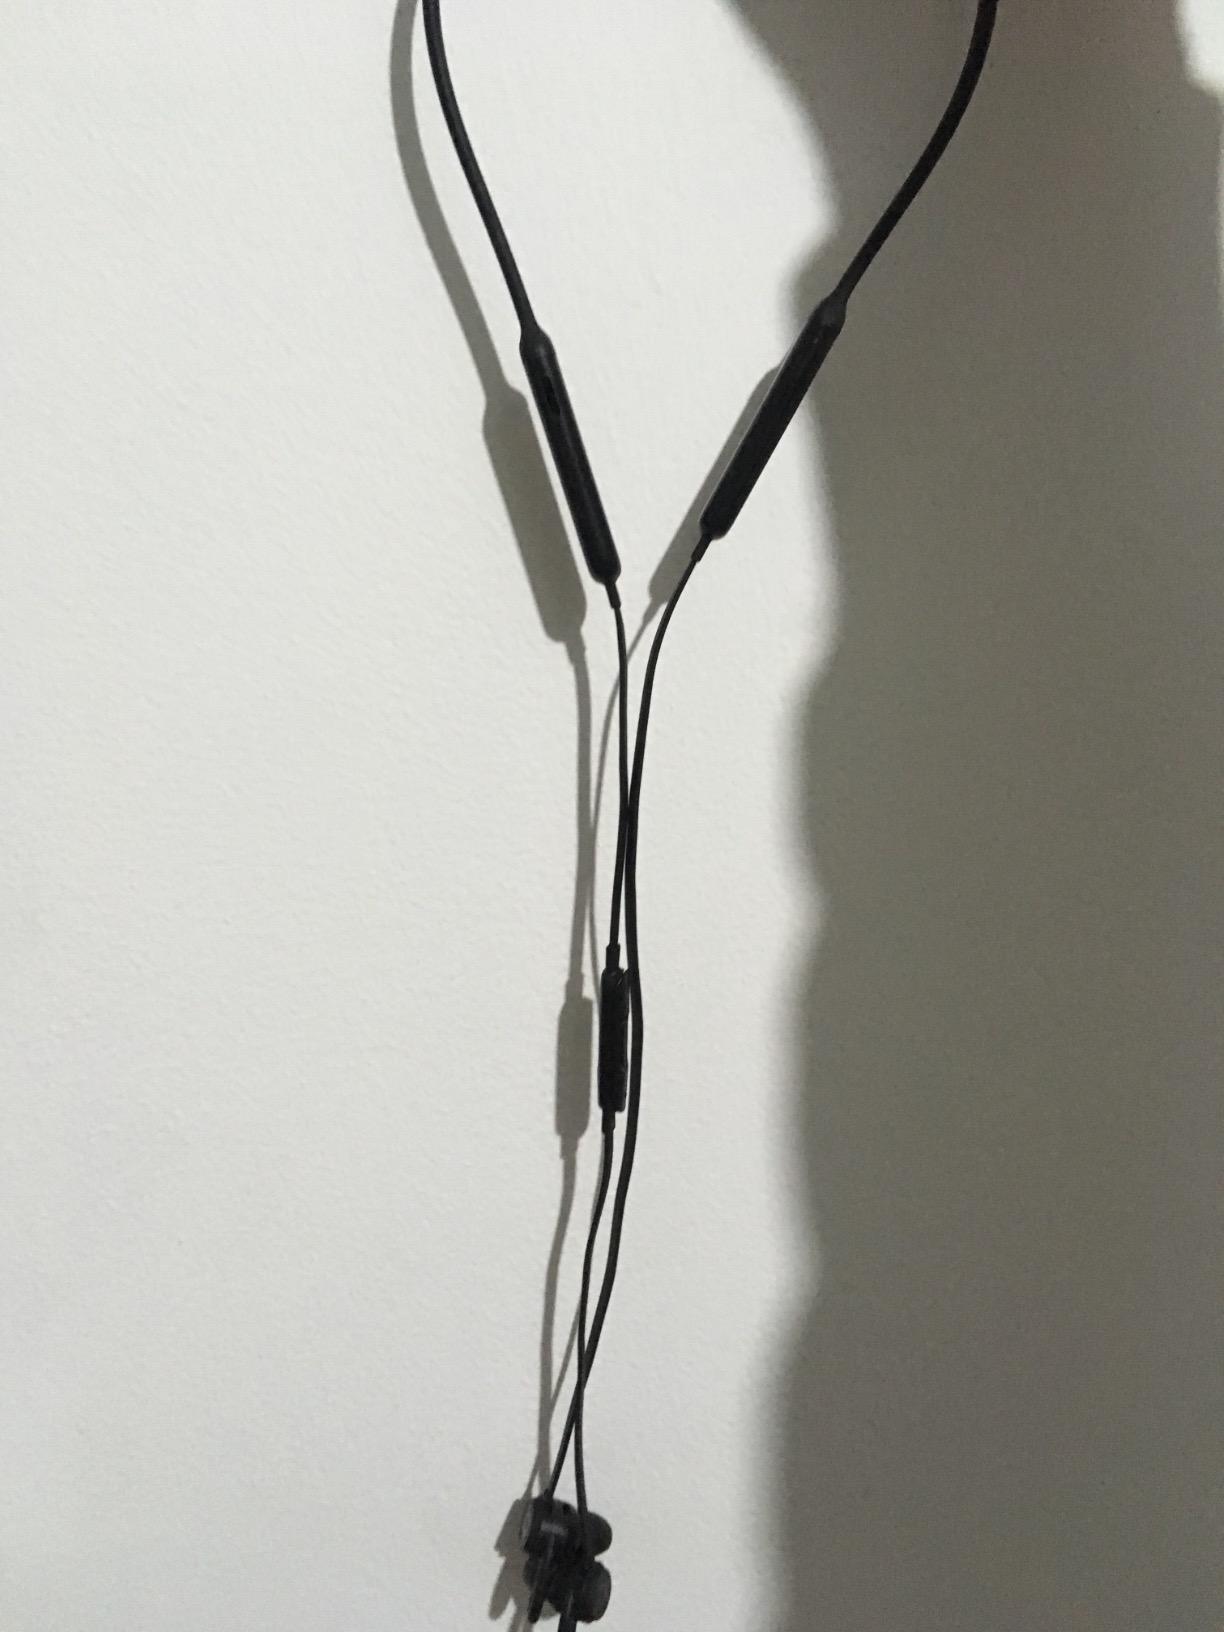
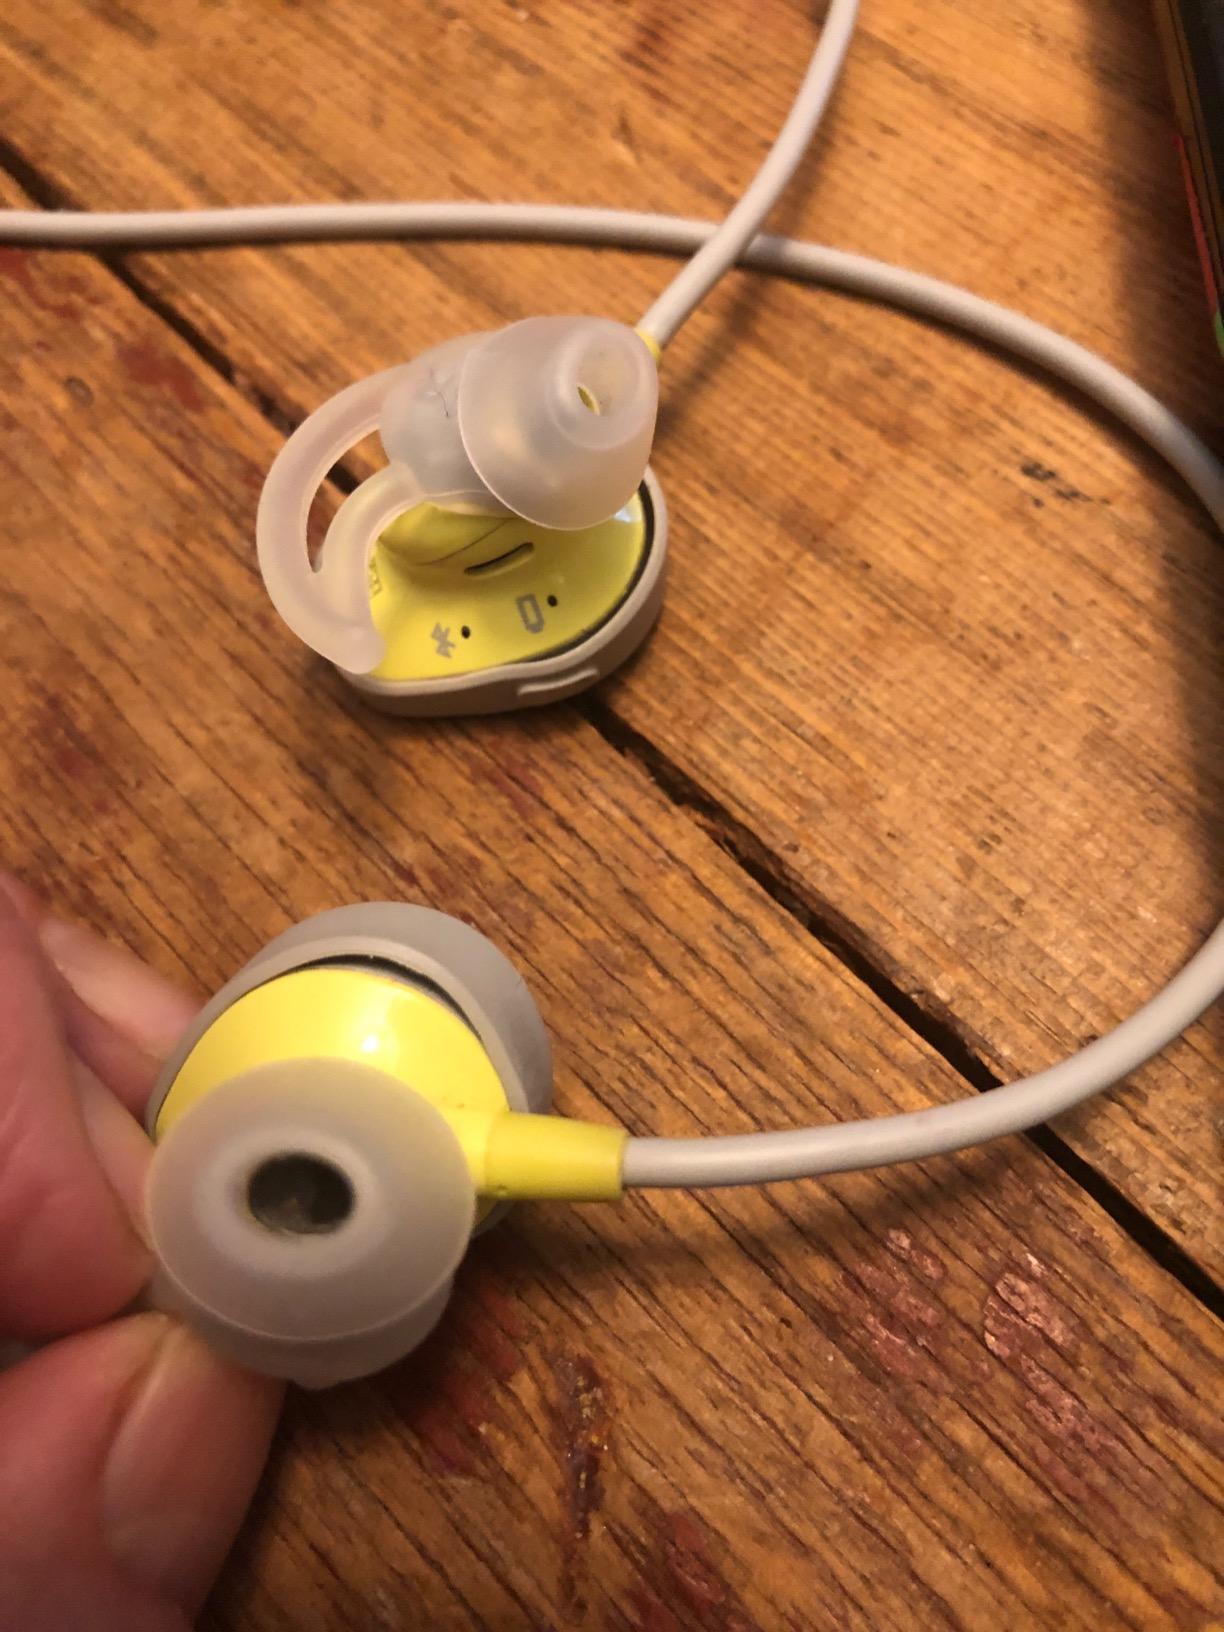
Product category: headphones
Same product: no